Wellow, Somerset

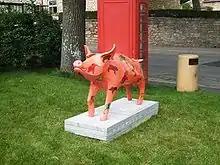
Pig sculpture in the centre of the village

The parish falls within the unitary authority of Bath and North East Somerset which was created in 1996; Bath and North East Somerset's area covers part of the ceremonial county of Somerset but it is administered independently of the non-metropolitan county. Fire, police and ambulance services are provided by the Avon Fire and Rescue Service, Avon and Somerset Constabulary and the Great Western Ambulance Service.